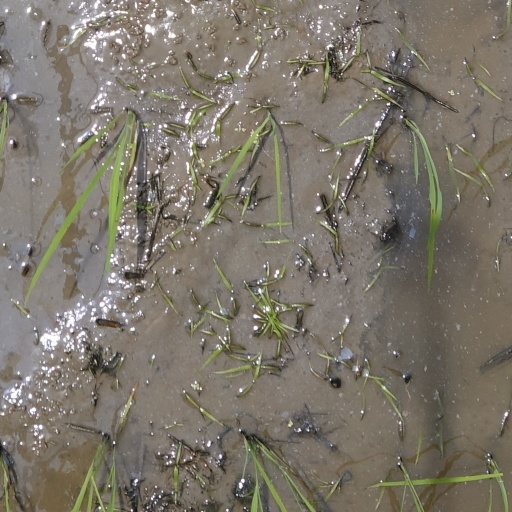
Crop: rice